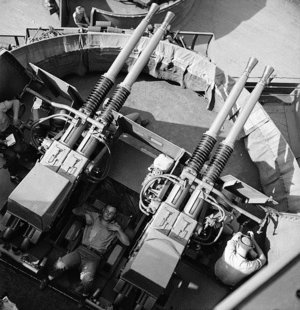
L’USS New Jersey (BB-62), surnommé Big J ou Black Dragon, est un cuirassé de l’United States Navy de classe Iowa. C’est le deuxième bâtiment de la Marine des États-Unis à être nommé en l'honneur de l'État américain du New Jersey. Le New Jersey a gagné plus de Service star pour ses actions au combat que les trois autres cuirassés de classe IOWA achevés, et c'est le seul cuirassé US à avoir fourni un soutien d'artillerie pendant la guerre du Viêt Nam.